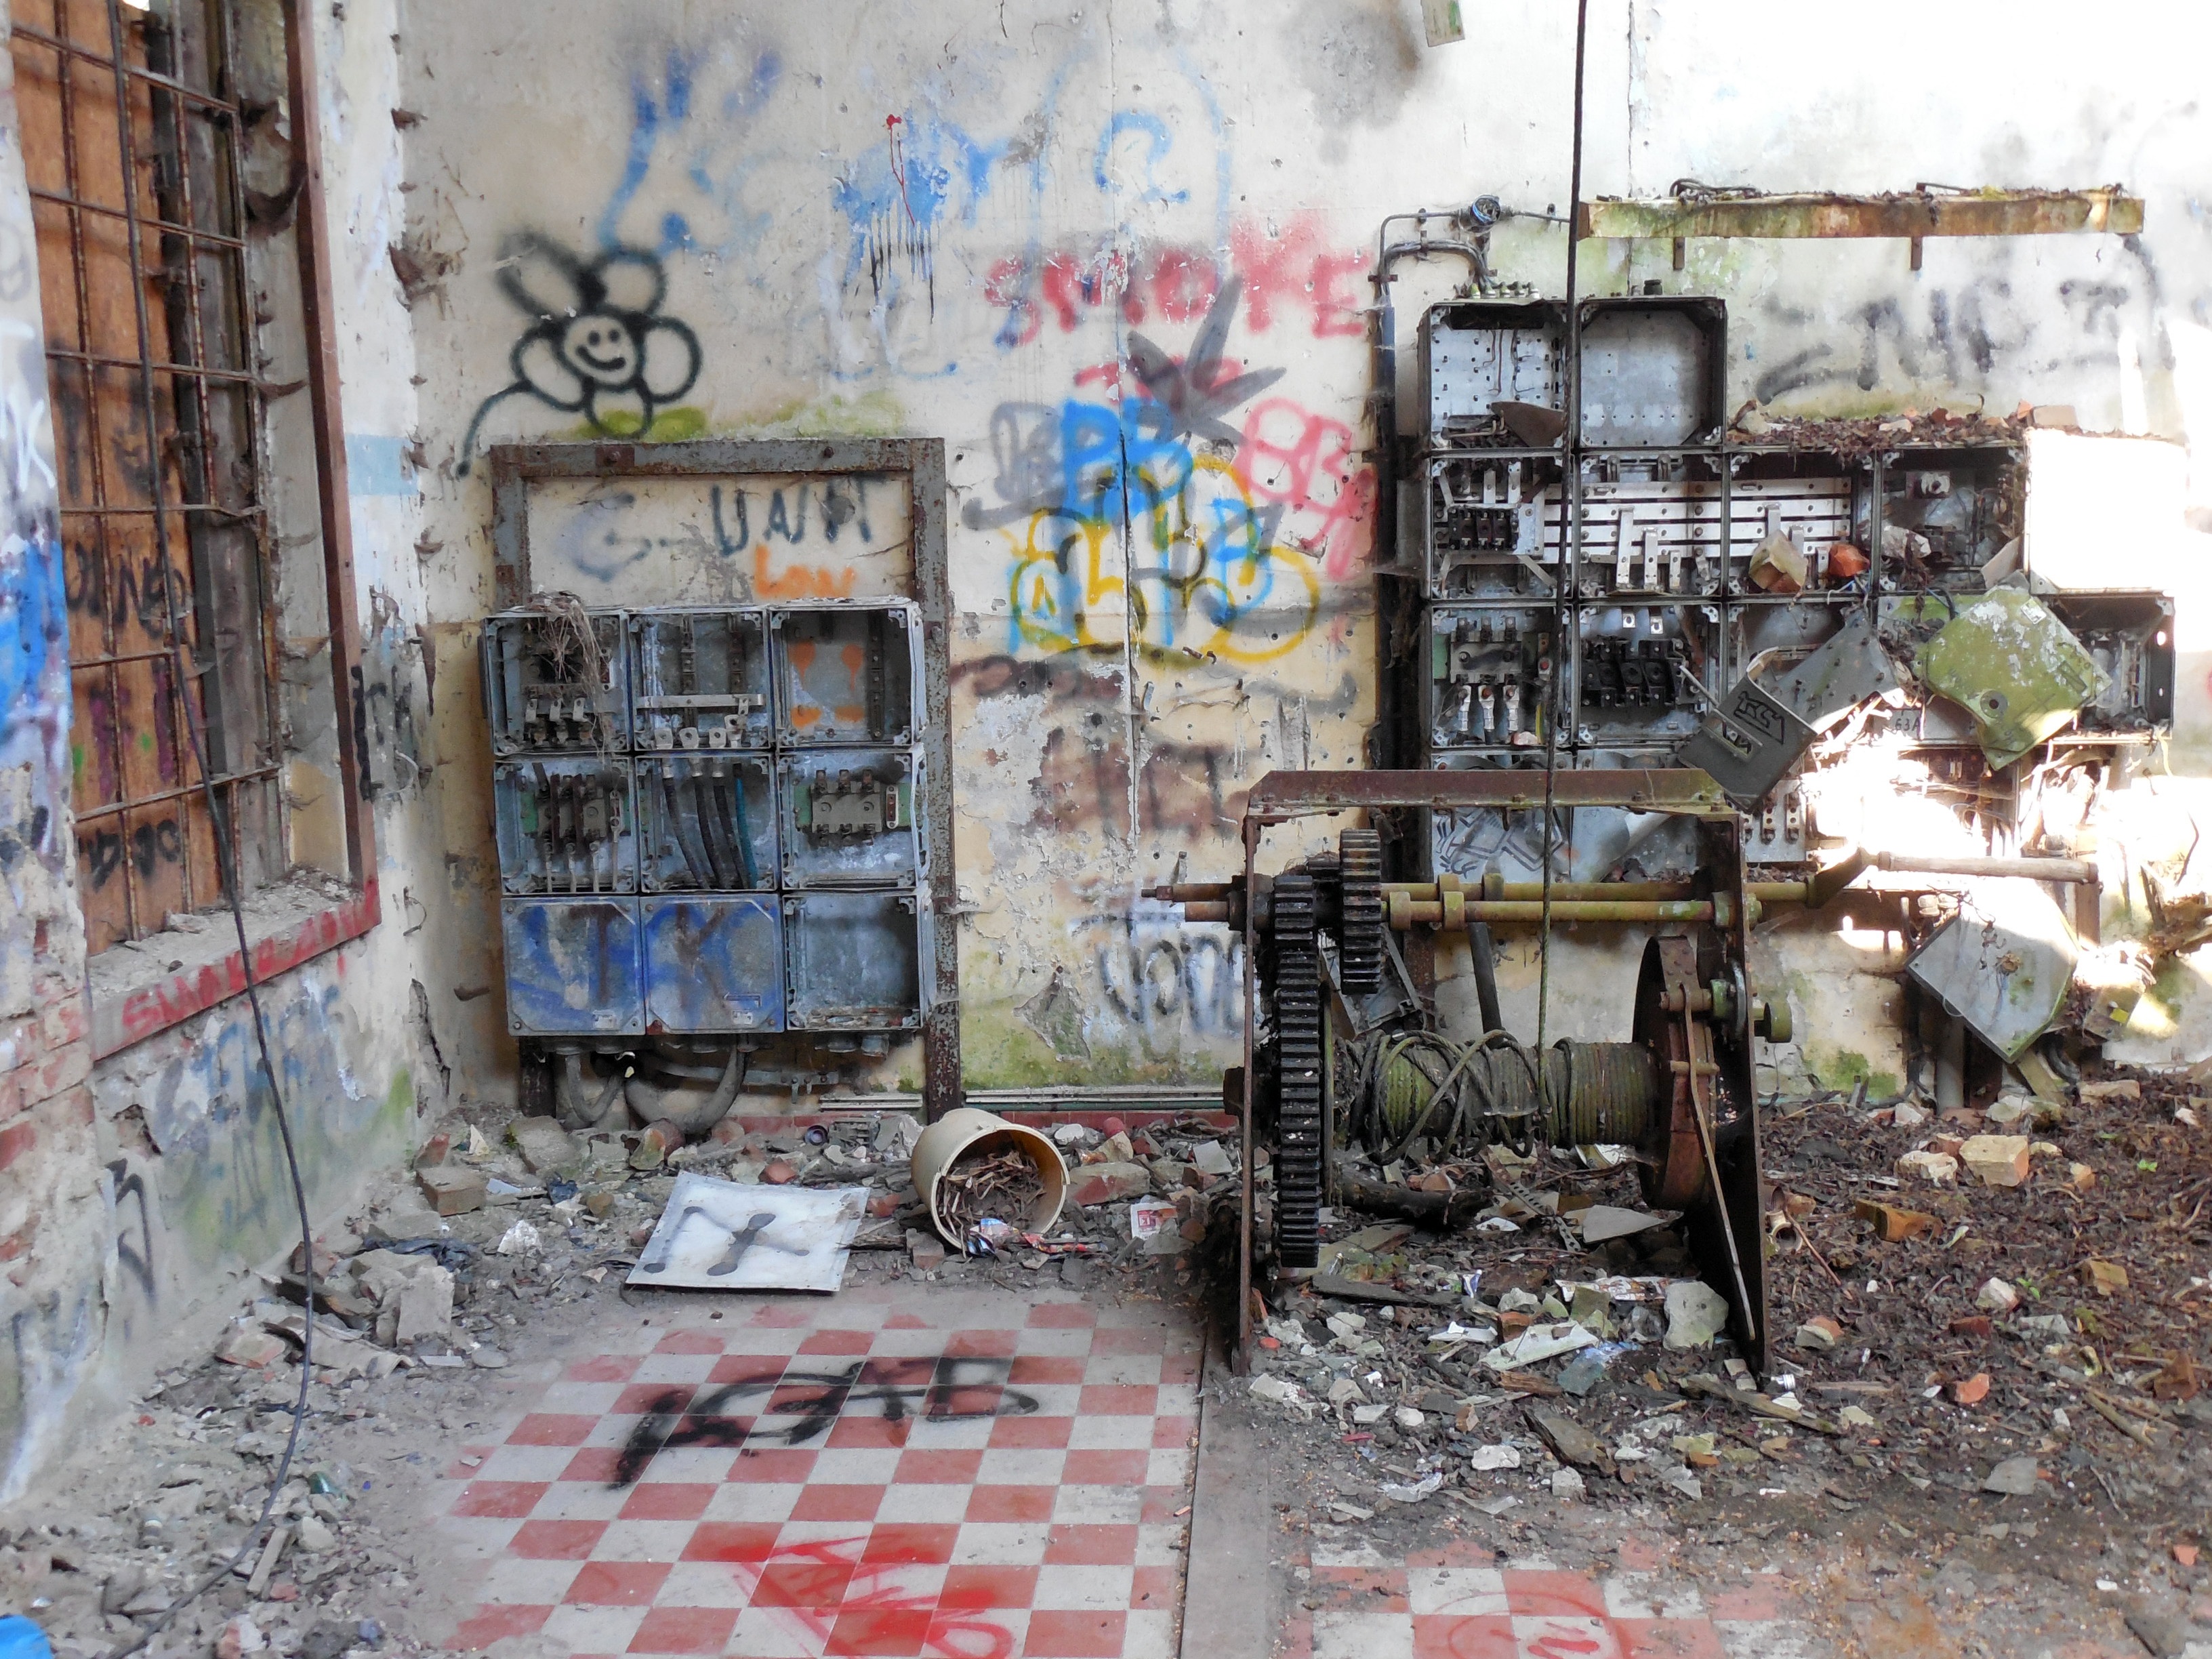
technology, road, street, old, city, wall, cable, broken, graffiti, painting, street art, art, rusted, winch, scrap, neighbourhood, ailing, winds, urban area, human settlement